Attempts to claim Bir Tawil as a sovereign state

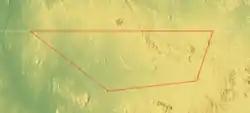
Topographic map of Bir Tawil (outlined in red)

Bir Tawil is a landlocked tract of land lying between Egypt and Sudan that, owing to the nature of a border dispute between the two countries, is claimed by neither. Due to its status as "de jure" unclaimed territory, a number of individuals and organizations have attempted to claim it as a micronation. Because of the remoteness and hostile climate of the region, the vast majority of these claims have declared online from other locations. No claim has been recognized by any government or international organization. Claims made by the attempted settlers have received large amounts of media attention.